Fingoland

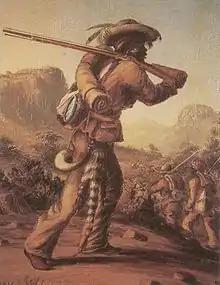
The amaFengu, known across southern Africa as skilled gunmen, were invaluable allies of the Cape in its frontier wars.

The original inhabitants of southern Africa were undoubtedly the Khoikhoi and San Bushmen. Iron-working, farming, speakers of Nguni languages arrived in the first millennium AD, the fore-front of the great "Bantu Migration" from further north.